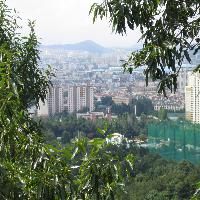
Weather: cloudy or overcast